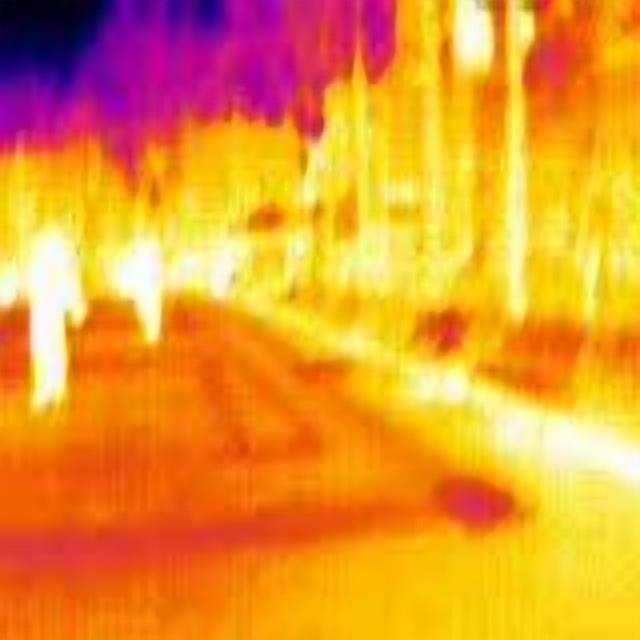
Detected objects:
label: person
label: person